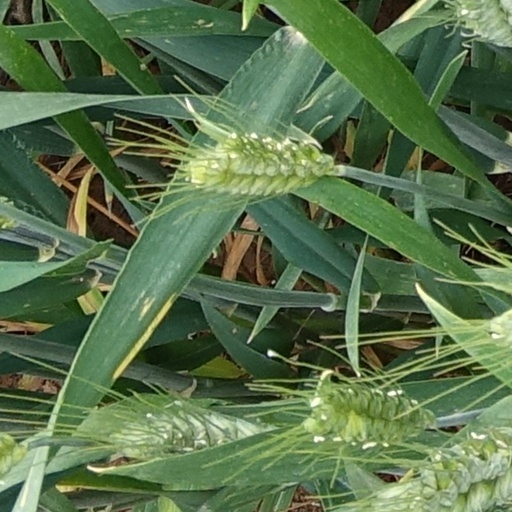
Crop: wheat